Battle of Bentonville

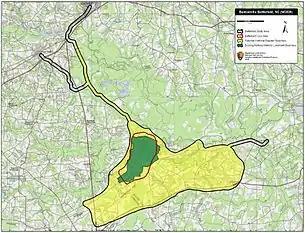
Map of Bentonville Battlefield core and study areas by the American Battlefield Protection Program

The Confederate attack commenced on March 19, as Slocum's men marched on the Goldsboro Road, south of Bentonville. Hoke's division under Bragg's command deployed on the Confederate left facing west, while Stewart's army deployed on the Confederate right facing south. Slocum was convinced he faced only enemy cavalry and artillery, not an entire army. In addition, Sherman did not believe that Johnston would fight with the Neuse River to his rear. Therefore, Slocum initially notified Sherman that he was facing only cursory resistance near Bentonville and did not require aid.